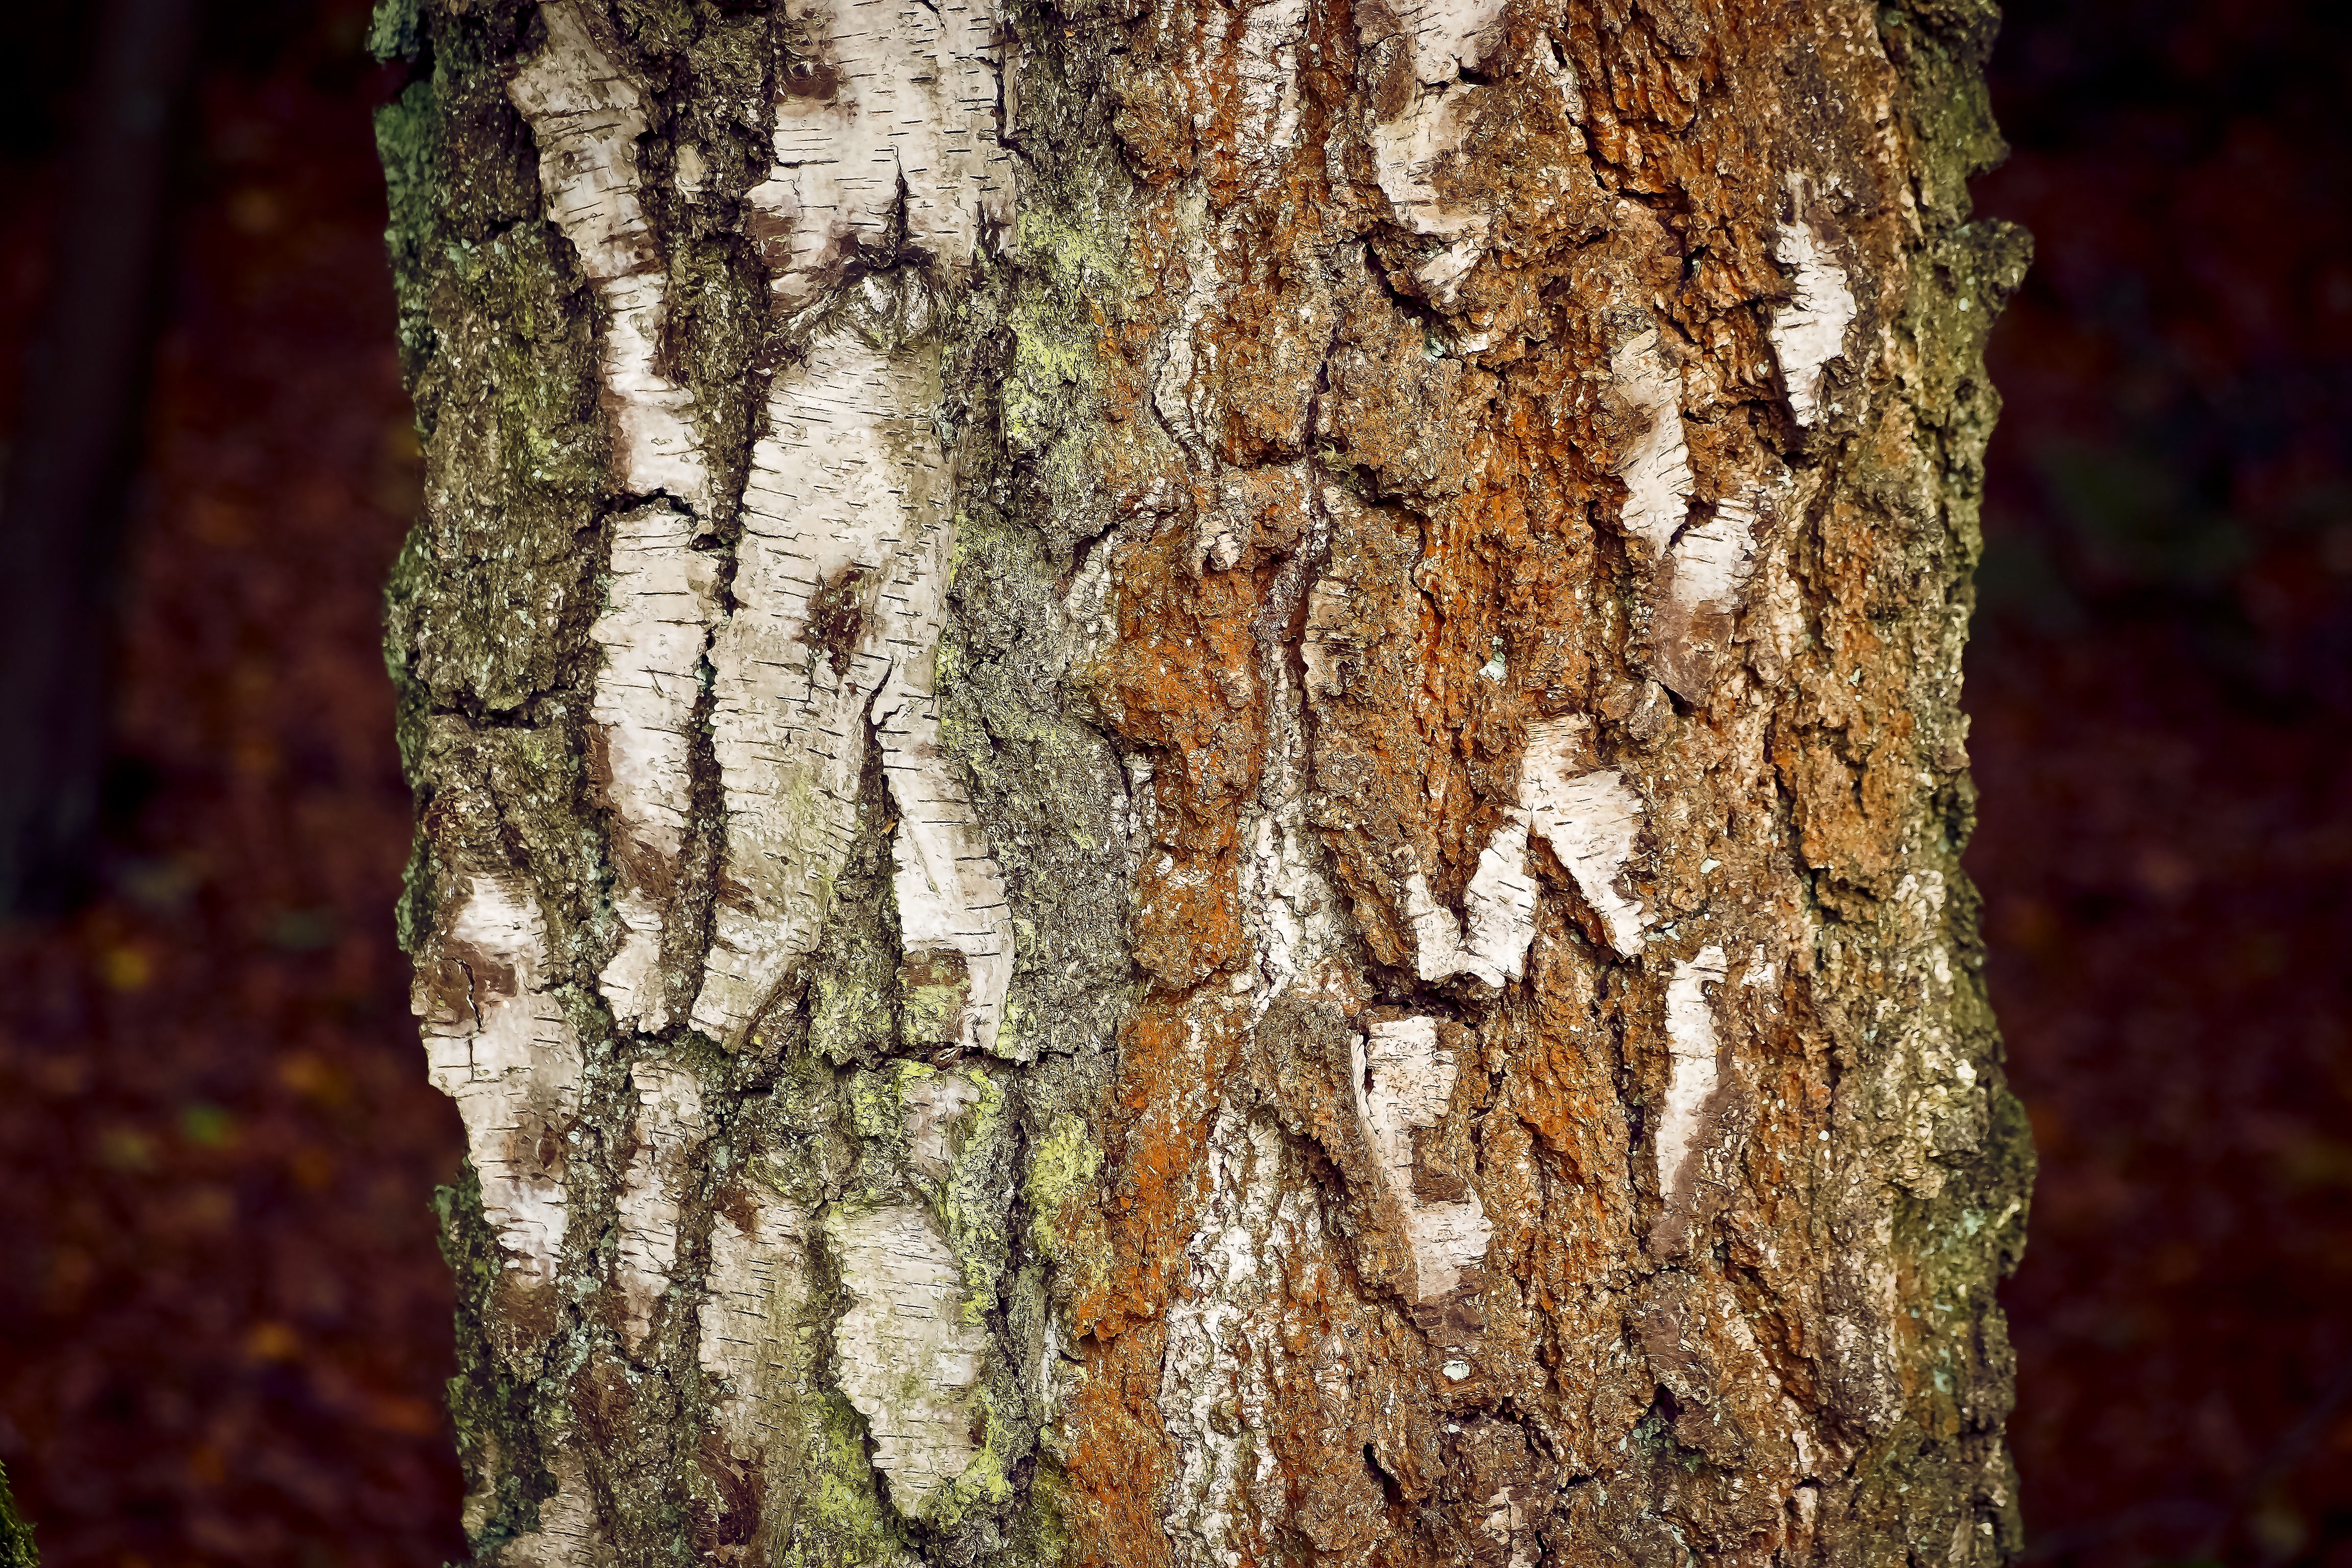
tree, nature, forest, branch, structure, plant, wood, leaf, trunk, moss, bark, log, green, red, color, birch, autumn, season, tribe, lichen, deciduous, woodland, flowering plant, bi color, plant stem, woody plant, land plant